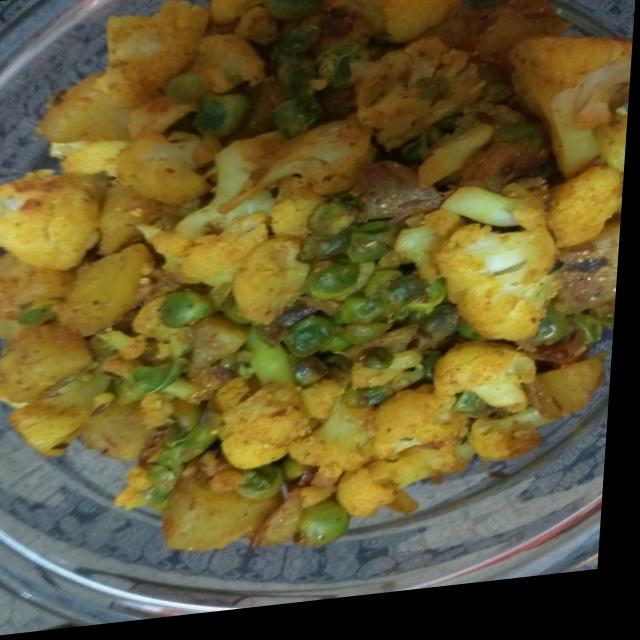
Dish: aloo_gobi